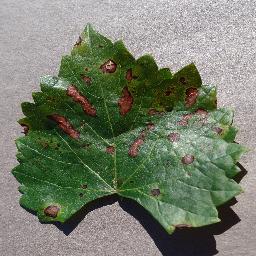
Label: Grape___Esca_(Black_Measles)